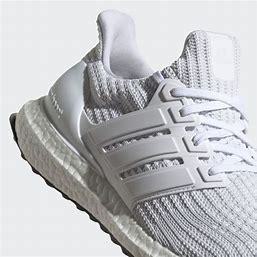
Brand: Adidas
Model: Ultra Boost 4